Fayette County High School (Georgia)

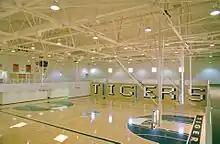
Fayette County High School gym

The school colors are black and Vegas gold. The Tigers send competitors to state playoffs in baseball, basketball, soccer, volleyball, and wrestling on a regular basis.